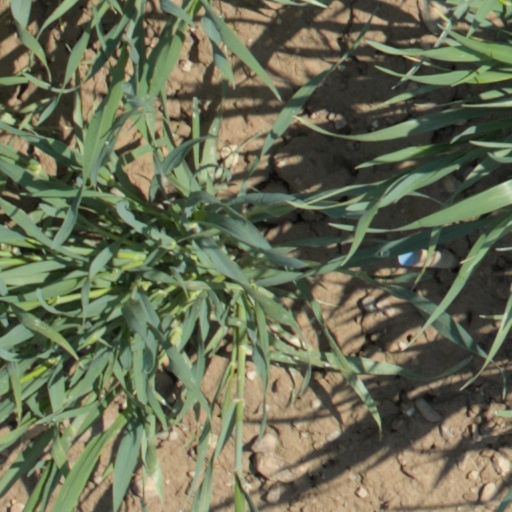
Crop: wheat